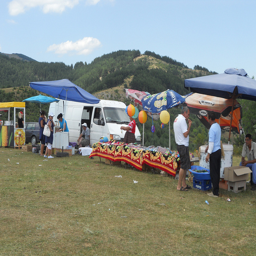
A cluster of vendor tents in a field selling food and other items
People gathered under umbrellas with street vendors on a sunny day.
A group of people standing around a table next to a van.
People are enjoying a picnic in the field.
Outdoor market area with display tables and umbrellas